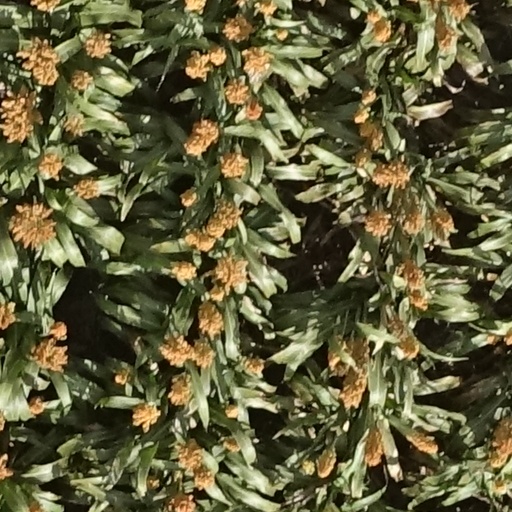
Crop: sorghum